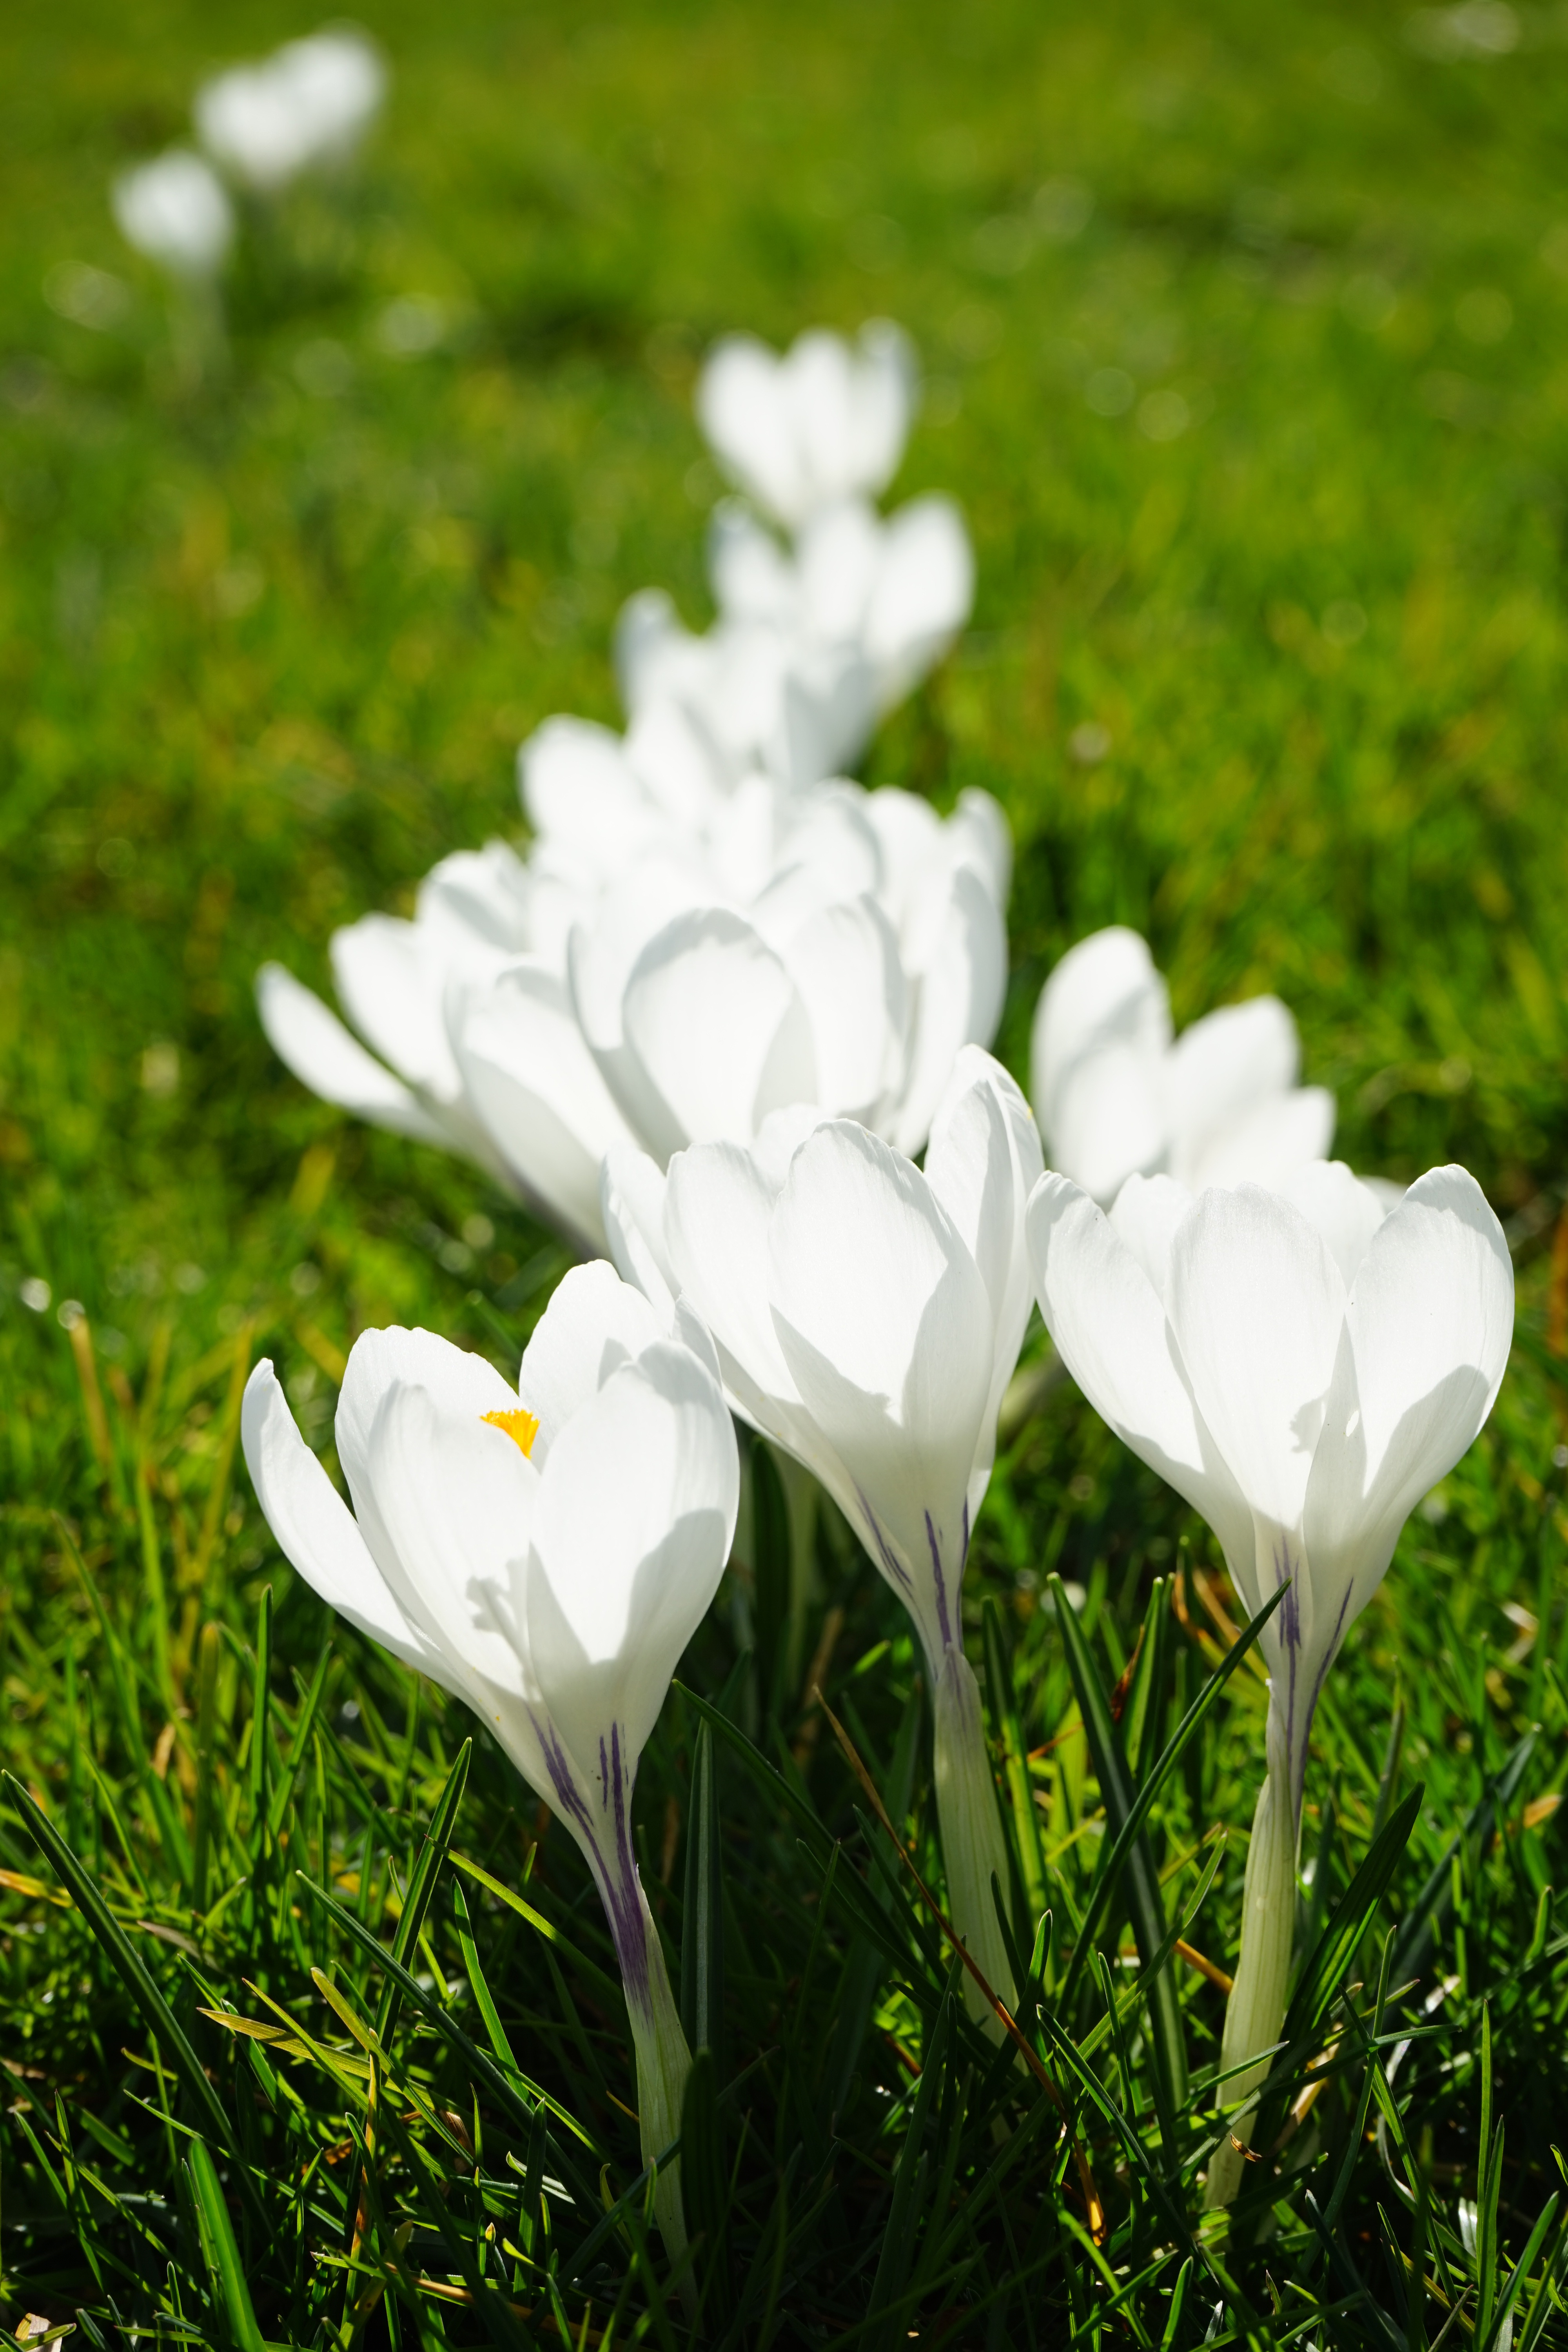
grass, blossom, light, plant, white, lawn, meadow, flower, petal, bloom, floral, spring, colourful, color, botany, colorful, flora, flowers, bright, series, crocus, iridaceae, ornamental plant, schwertliliengewaechs, flowering plant, shine through, fr hlingsbl her, in row and member, land plant